Steph Geremia

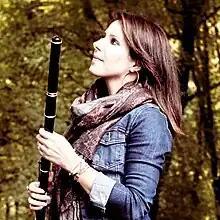
Geremia in 2018

Steph Geremia is an Irish-American flute player and singer who lives in Galway, Ireland.